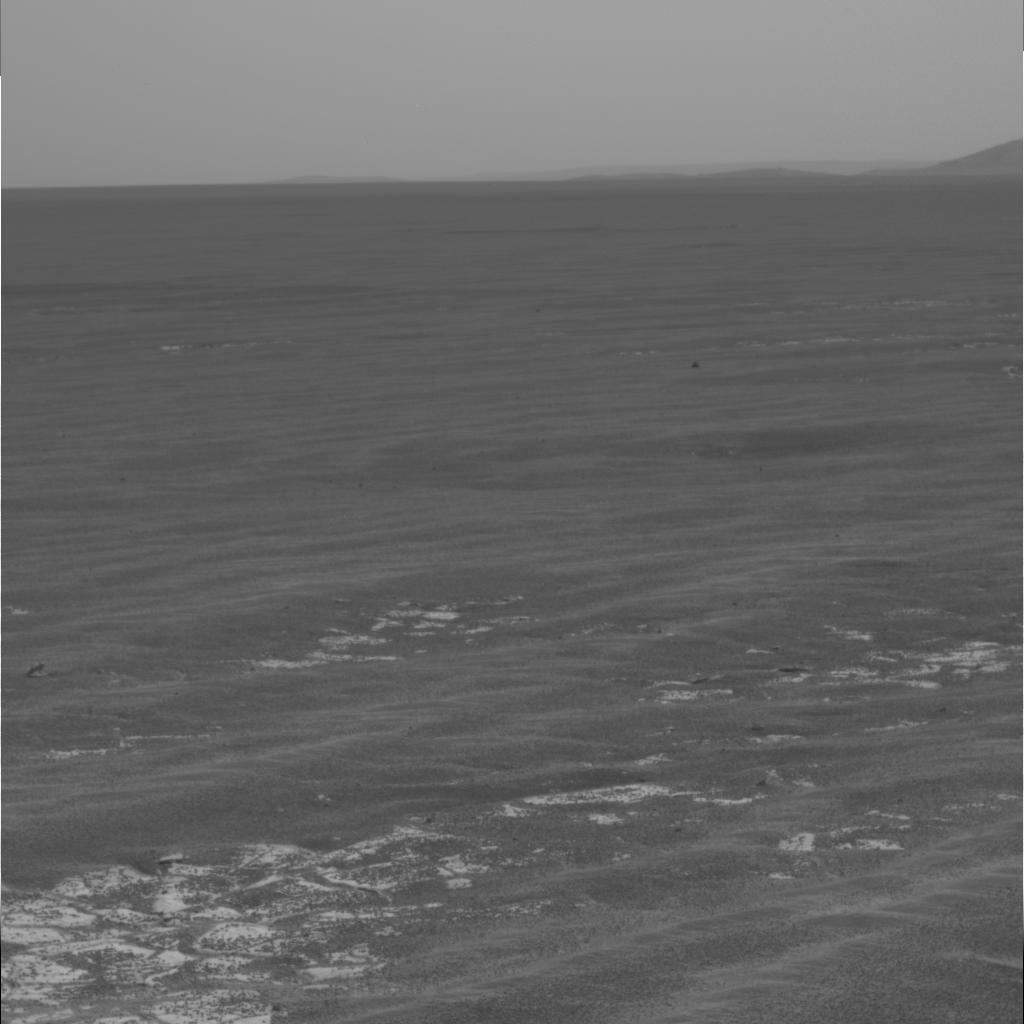
Surface features visible: Rock Outcrops, Dunes/Ripples, Soil, Spherules, Distant Vista, Sky